Question: Where is the keyboard?
Tambaya: Ina masarrafin kwamfutar?
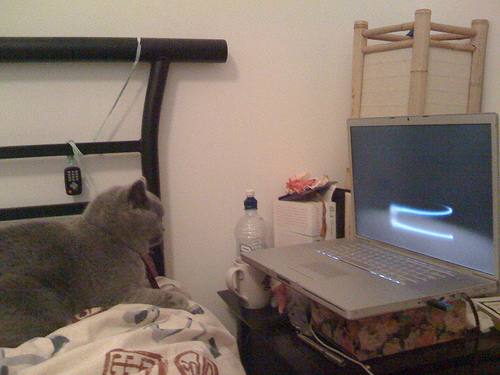
Answer: On laaptop.
Amsa: A jikin kwamfutar tafi-da-gidankan.